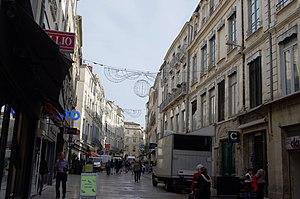
Montpellier - Grand Rue Jean Moulin.